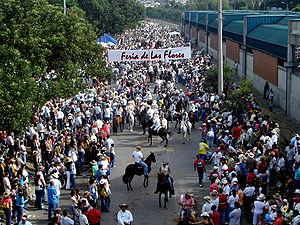
La corrida en Amérique latine s'est implantée dans les pays où l'empreinte espagnole a été la plus ancienne et la plus forte. Au Mexique, où elle a été interdite une seule fois à partir de 1867 jusqu'aux années 1880, se trouvent les plus grandes arènes du monde à Mexico avec 50 000 places, elle a continué à se développer au Venezuela malgré l'interdiction de 1894. Elle est aussi restée très populaire au Pérou avec la feria de Lima et les Arènes d'Acho, en Colombie avec les ferias de Manizales, Cali, Carthagène des Indes et Bogota, en Équateur avec les ferias de Quito et Riobamba.
La culture de la Colombie, pays d'Amérique du Sud, façades atlantique et pacifique, désigne d'abord les pratiques culturelles observables de ses habitants.